Padamati Sandhya Ragam

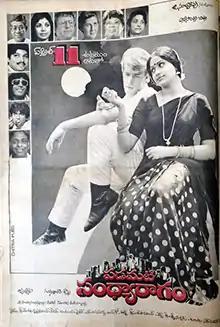
Theatrical release poster

Padamati Sandhya Ragam is a 1987 Telugu-language romantic comedy film written and directed by Jandhyala. The film features Vijayashanti as Sandhya, a young Indian woman, and Thomas Jane as Chris, a White American man, who fall in love after Sandhya's family immigrates to the United States.